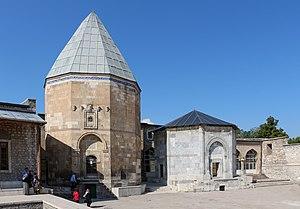
Turbes de la Alaeddin Camii, Konya, Turquie
La mosquée d'`Ala'ad-Dîn est le principal monument de la citadelle de Konya en Turquie. L'édifice servait de « Mosquée du Trône » du Sultanat de Roum et contient le mausolée de cette dynastie seldjoukide. Il fut construit en plusieurs étapes entre le milieu des XIIᵉ et XIIIᵉ siècles. La citadelle comme la mosquée portent le nom du sultan `Ala'ad-Dîn Kay Qubadh Iᵉʳ.